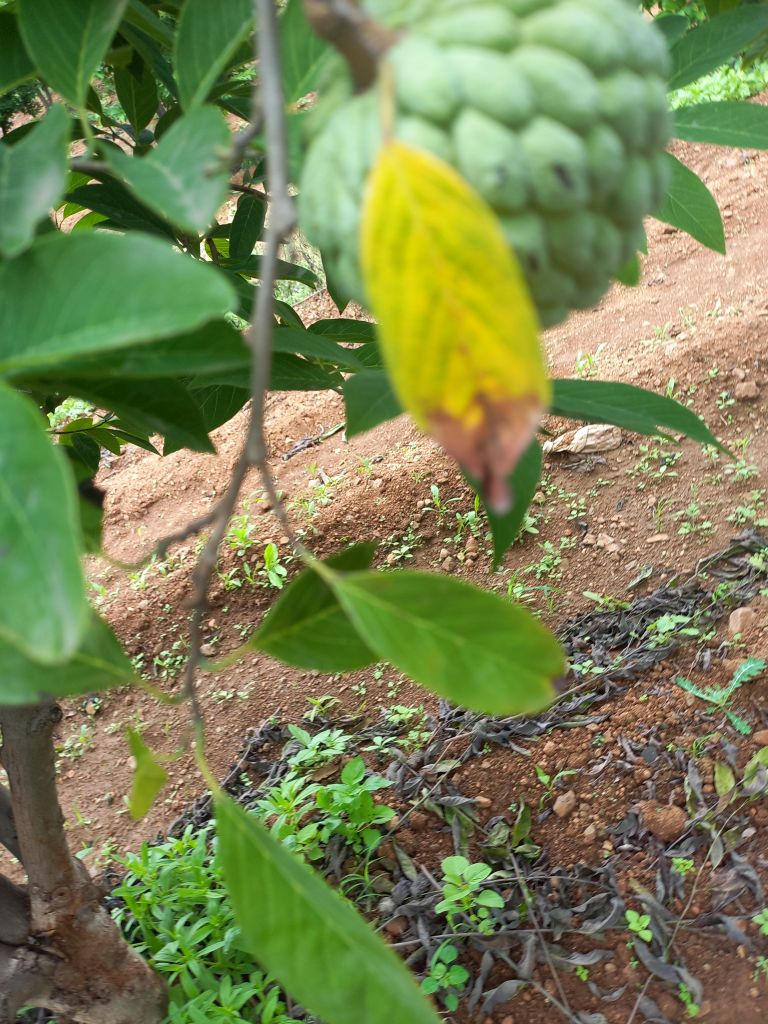
Disease label: Leaf spot on Leaves